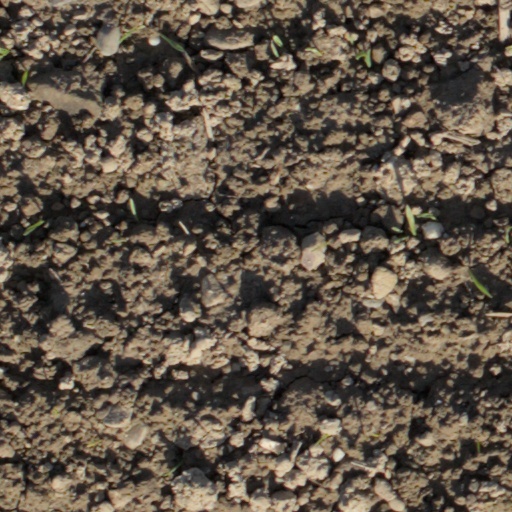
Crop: wheat